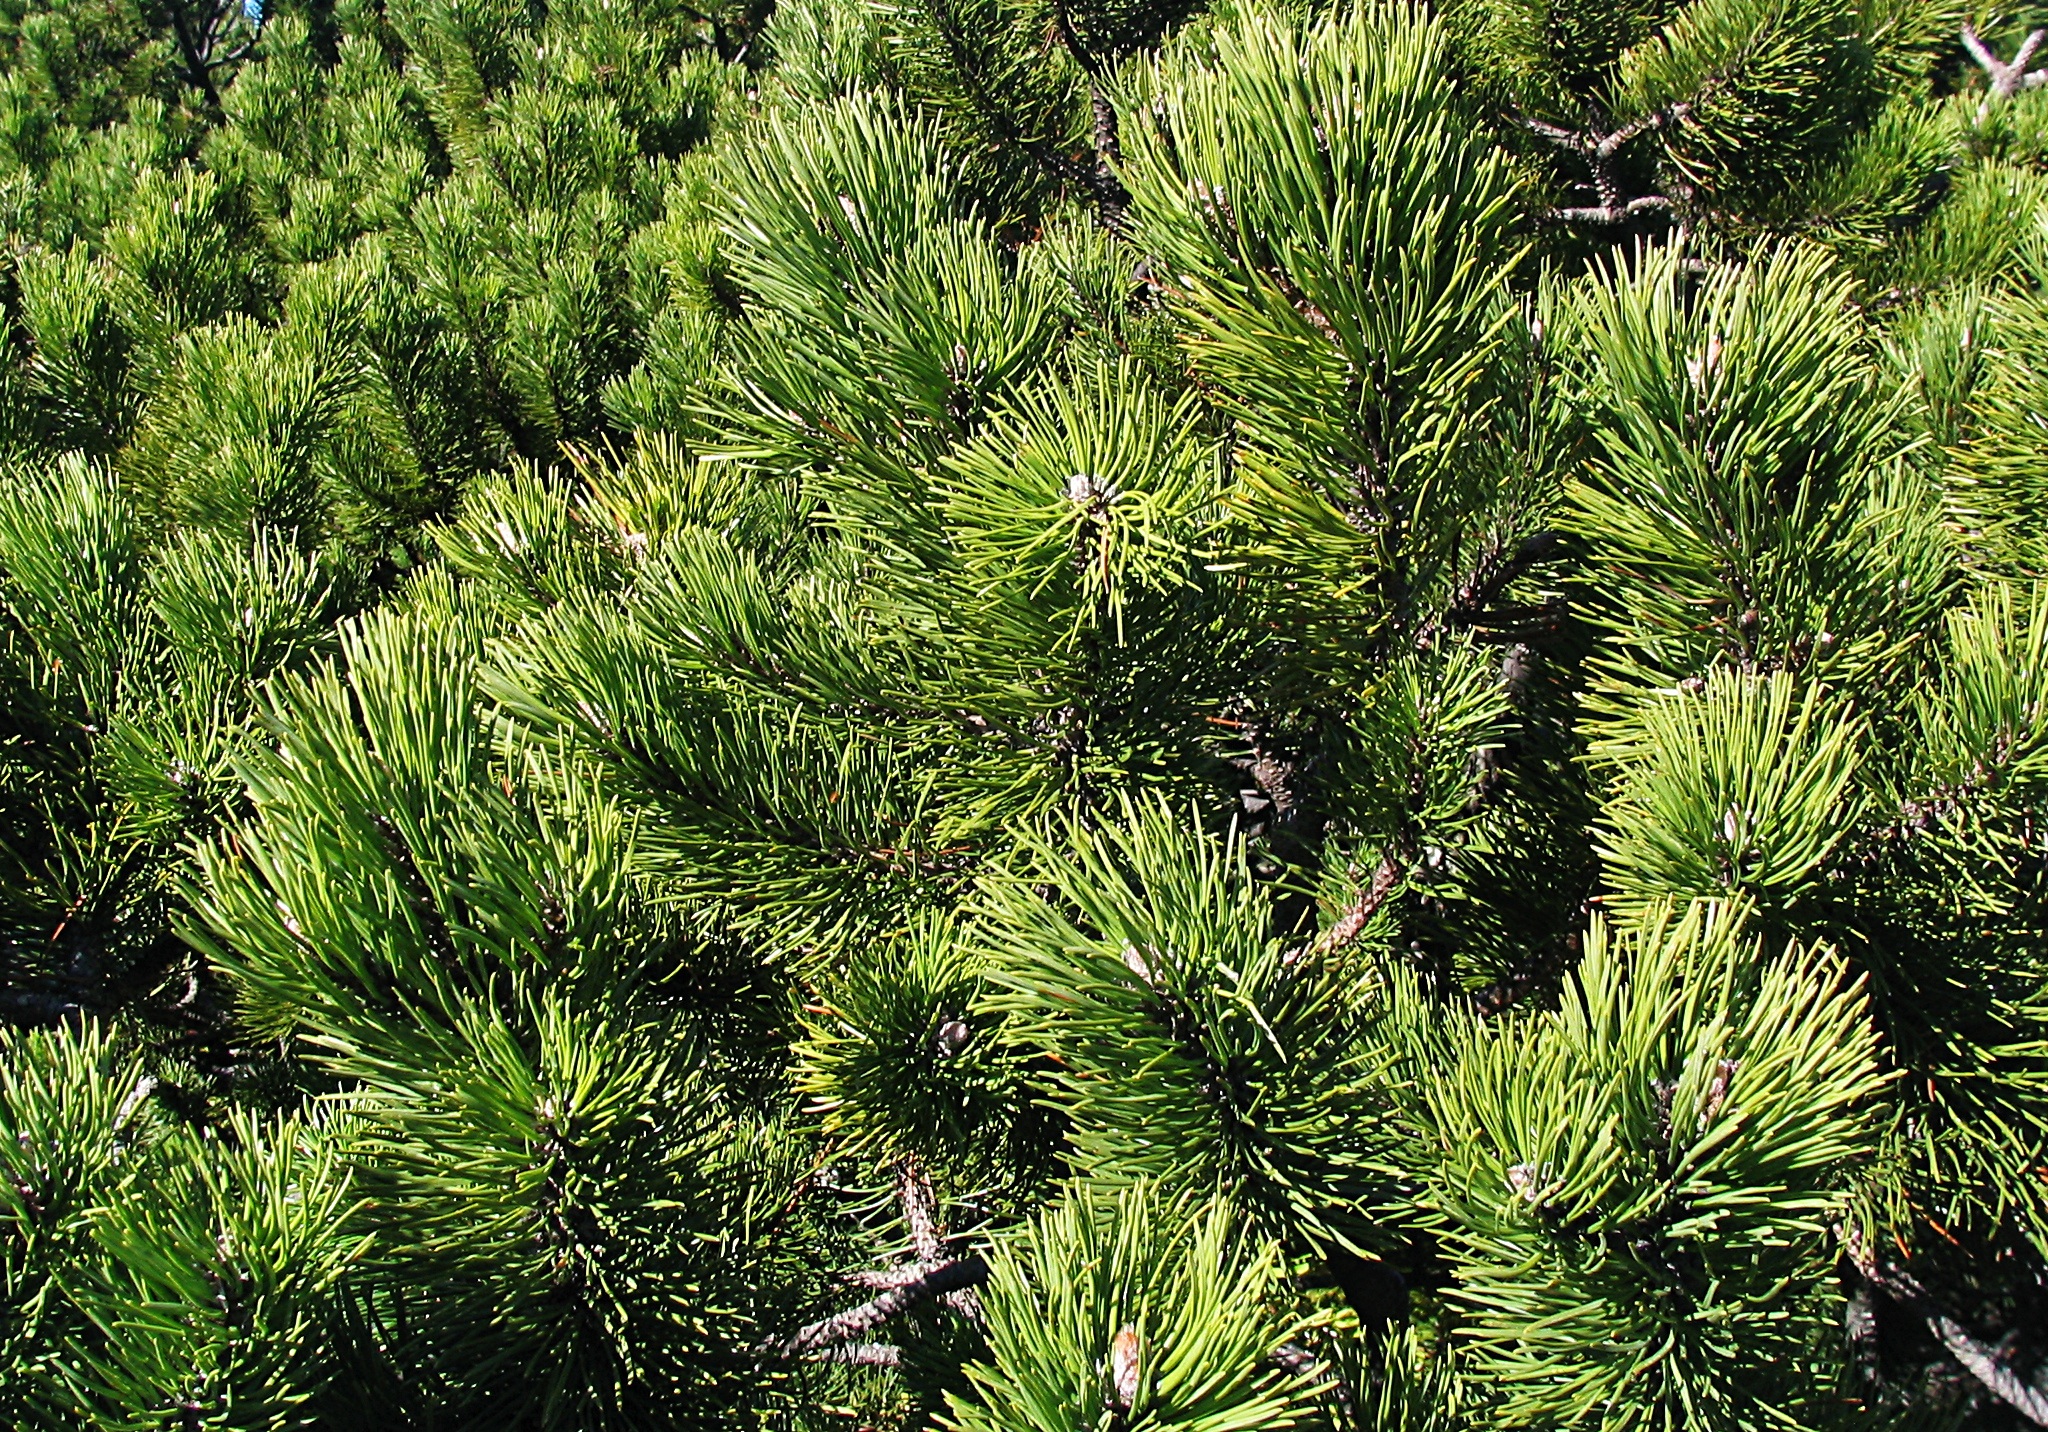
tree, branch, plant, flower, green, evergreen, botany, closeup, fir, conifer, coniferous, spruce, vegetation, shrub, needles, larch, ecosystem, the background, invoice, the structure of the, mountain pine, beskids, biome, pine family, babia top, pass harrow, woody plant, temperate coniferous forest, land plant